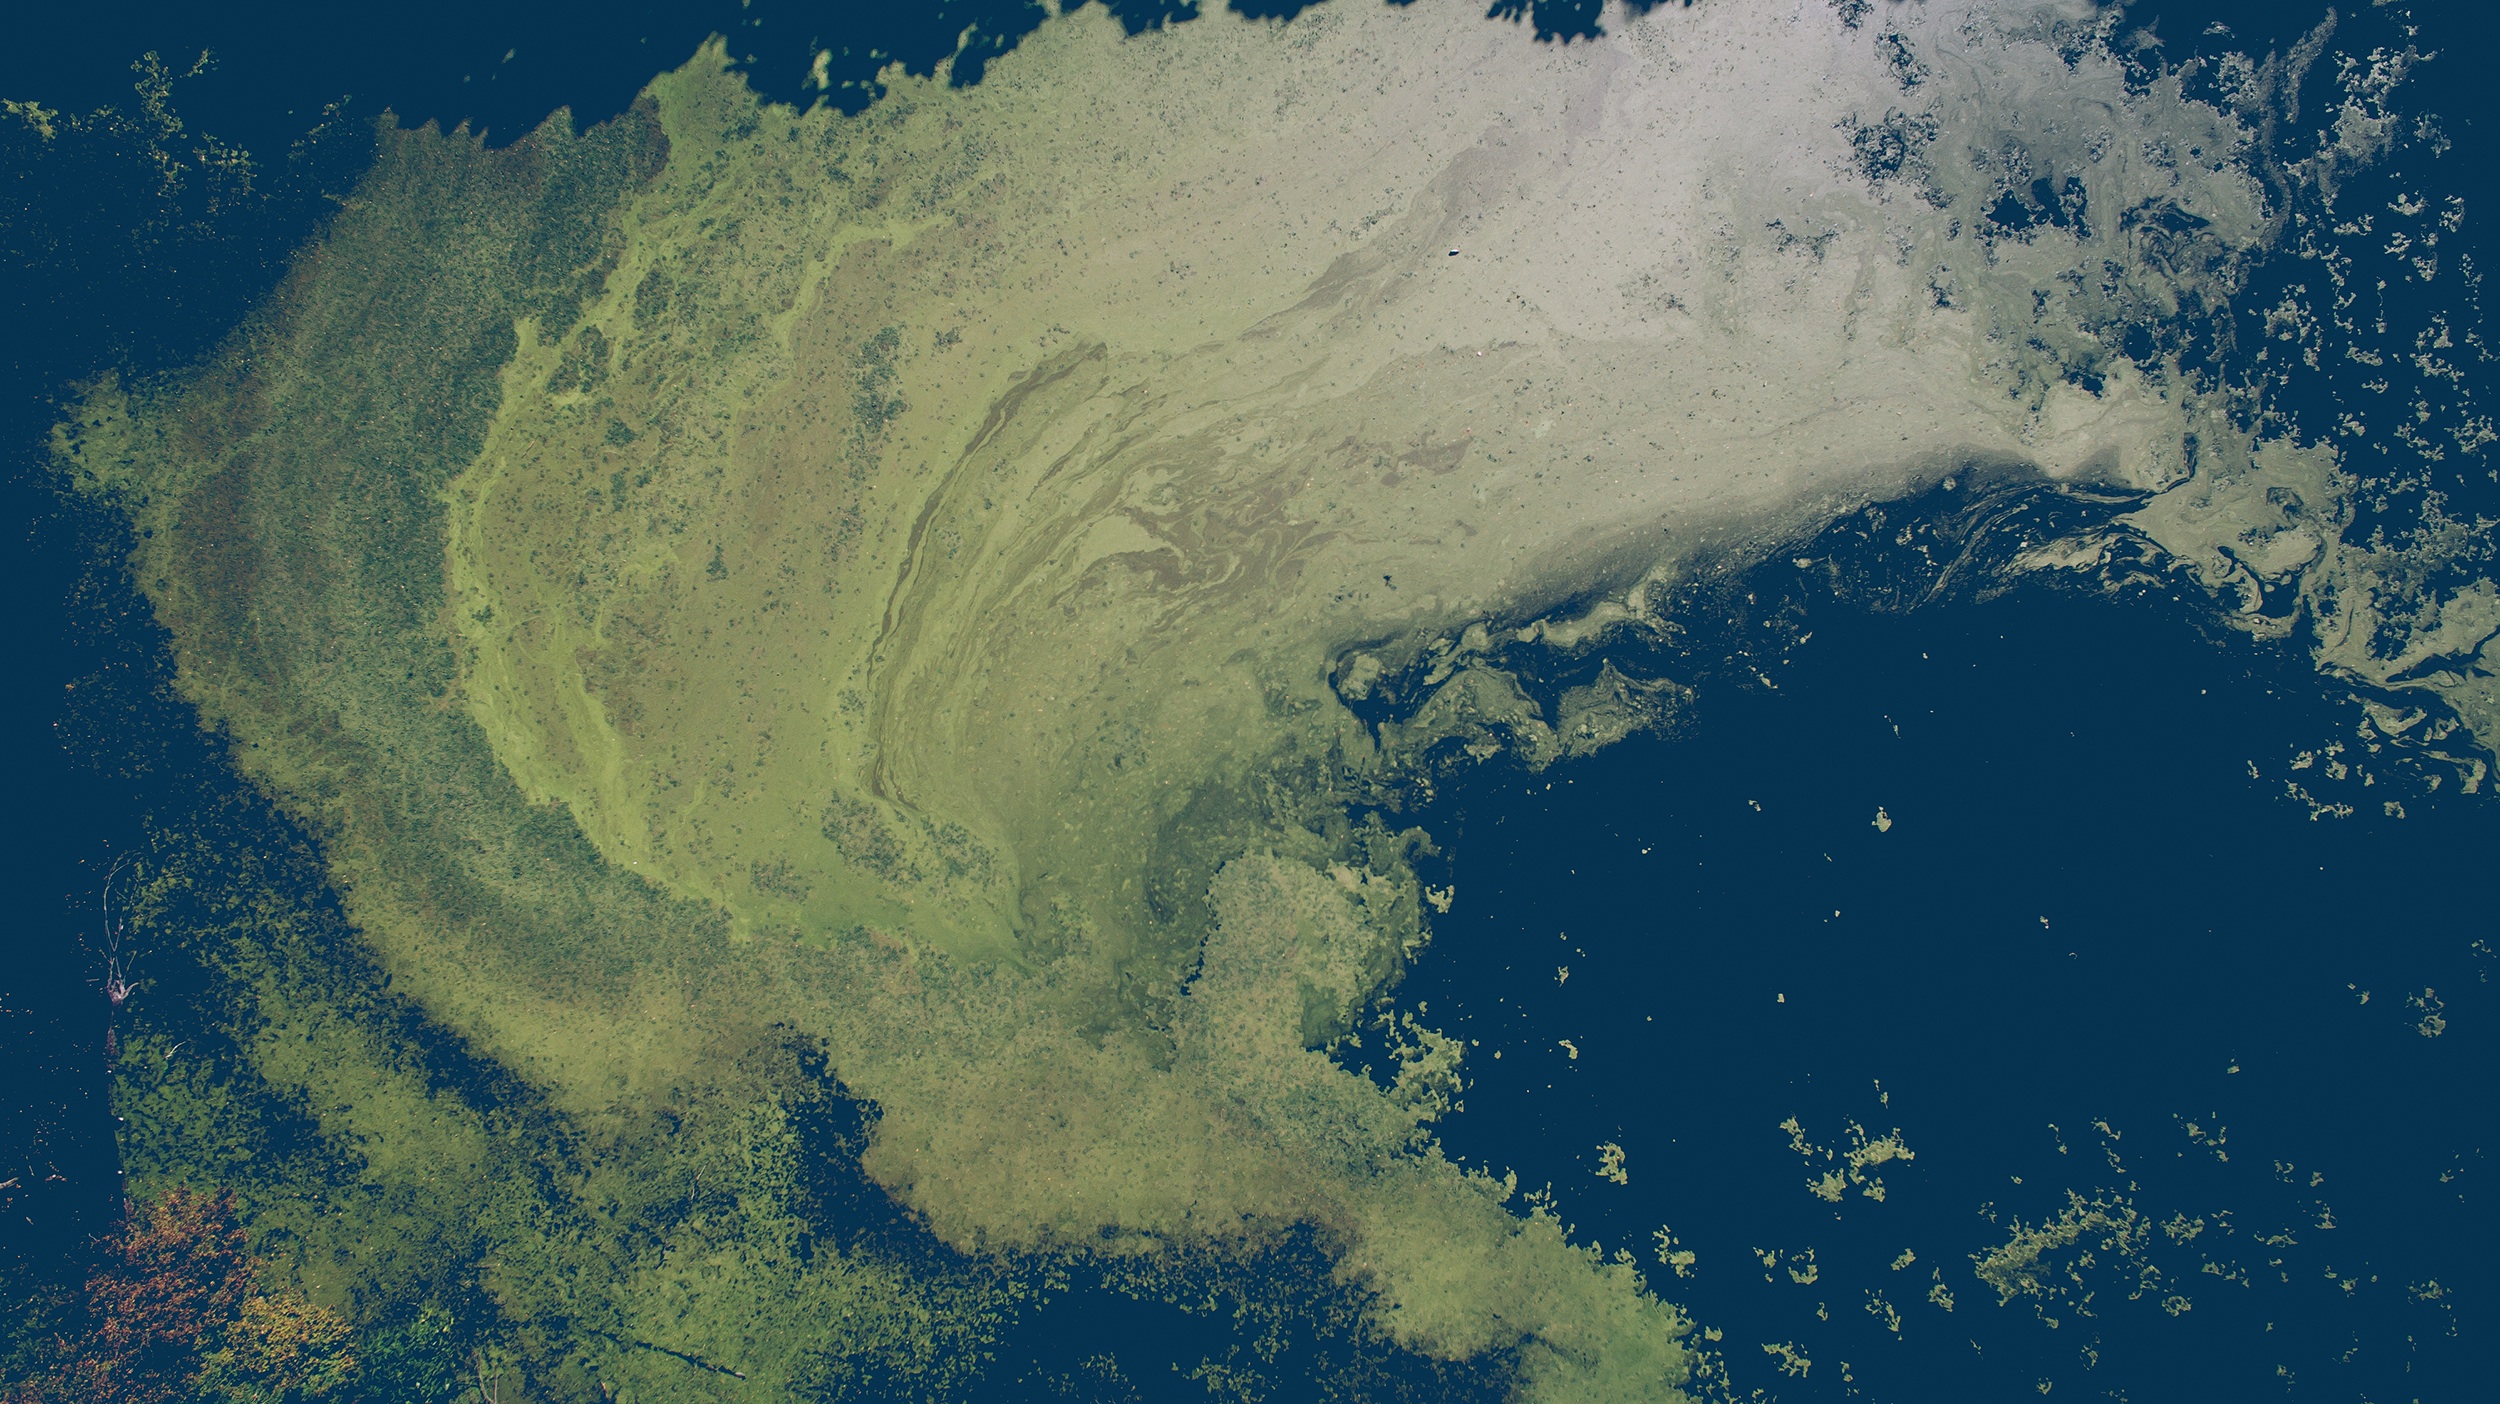
sea, coast, ocean, horizon, cloud, sky, wave, atmosphere, outer space, earth, aerial photography, atmosphere of earth, wind wave